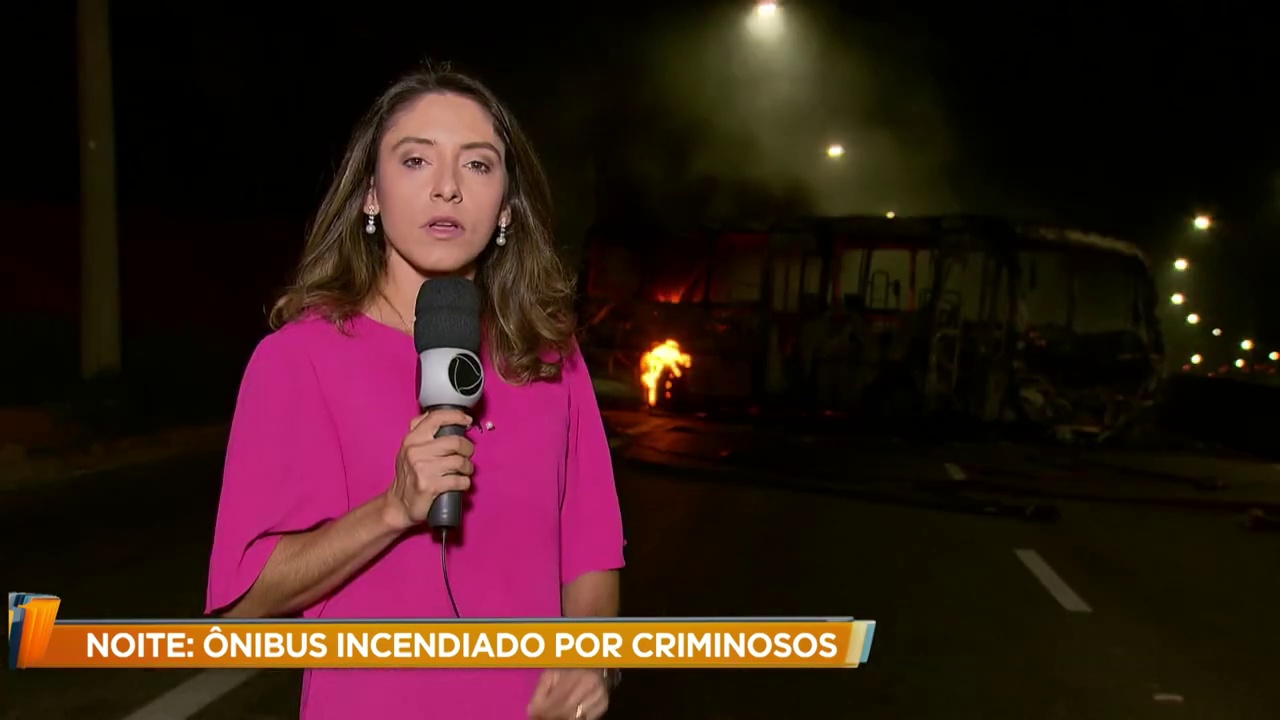
Fire: yes
Smoke: no